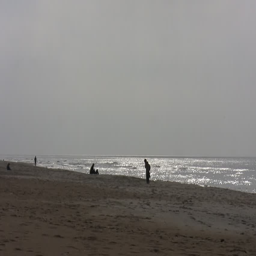
people in warm clothes from the distance walking , sitting on the beach in winter or autumn with sun light shining on the sea waves and grey gray sky above horizon